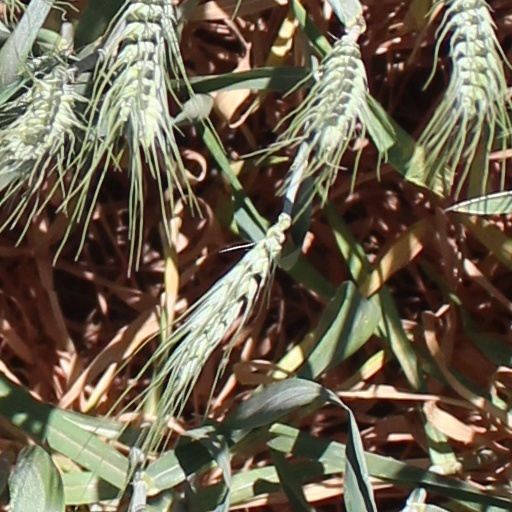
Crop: wheat